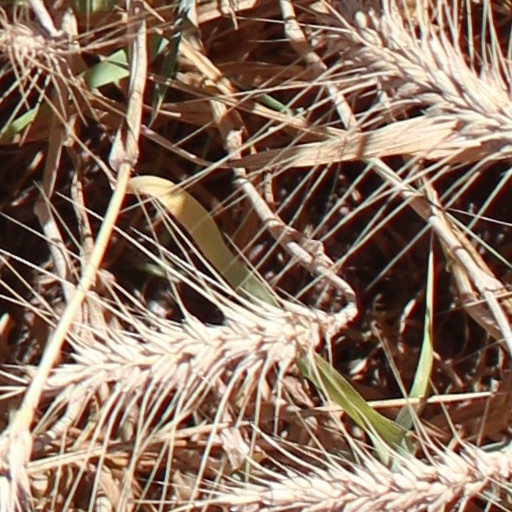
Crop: wheat